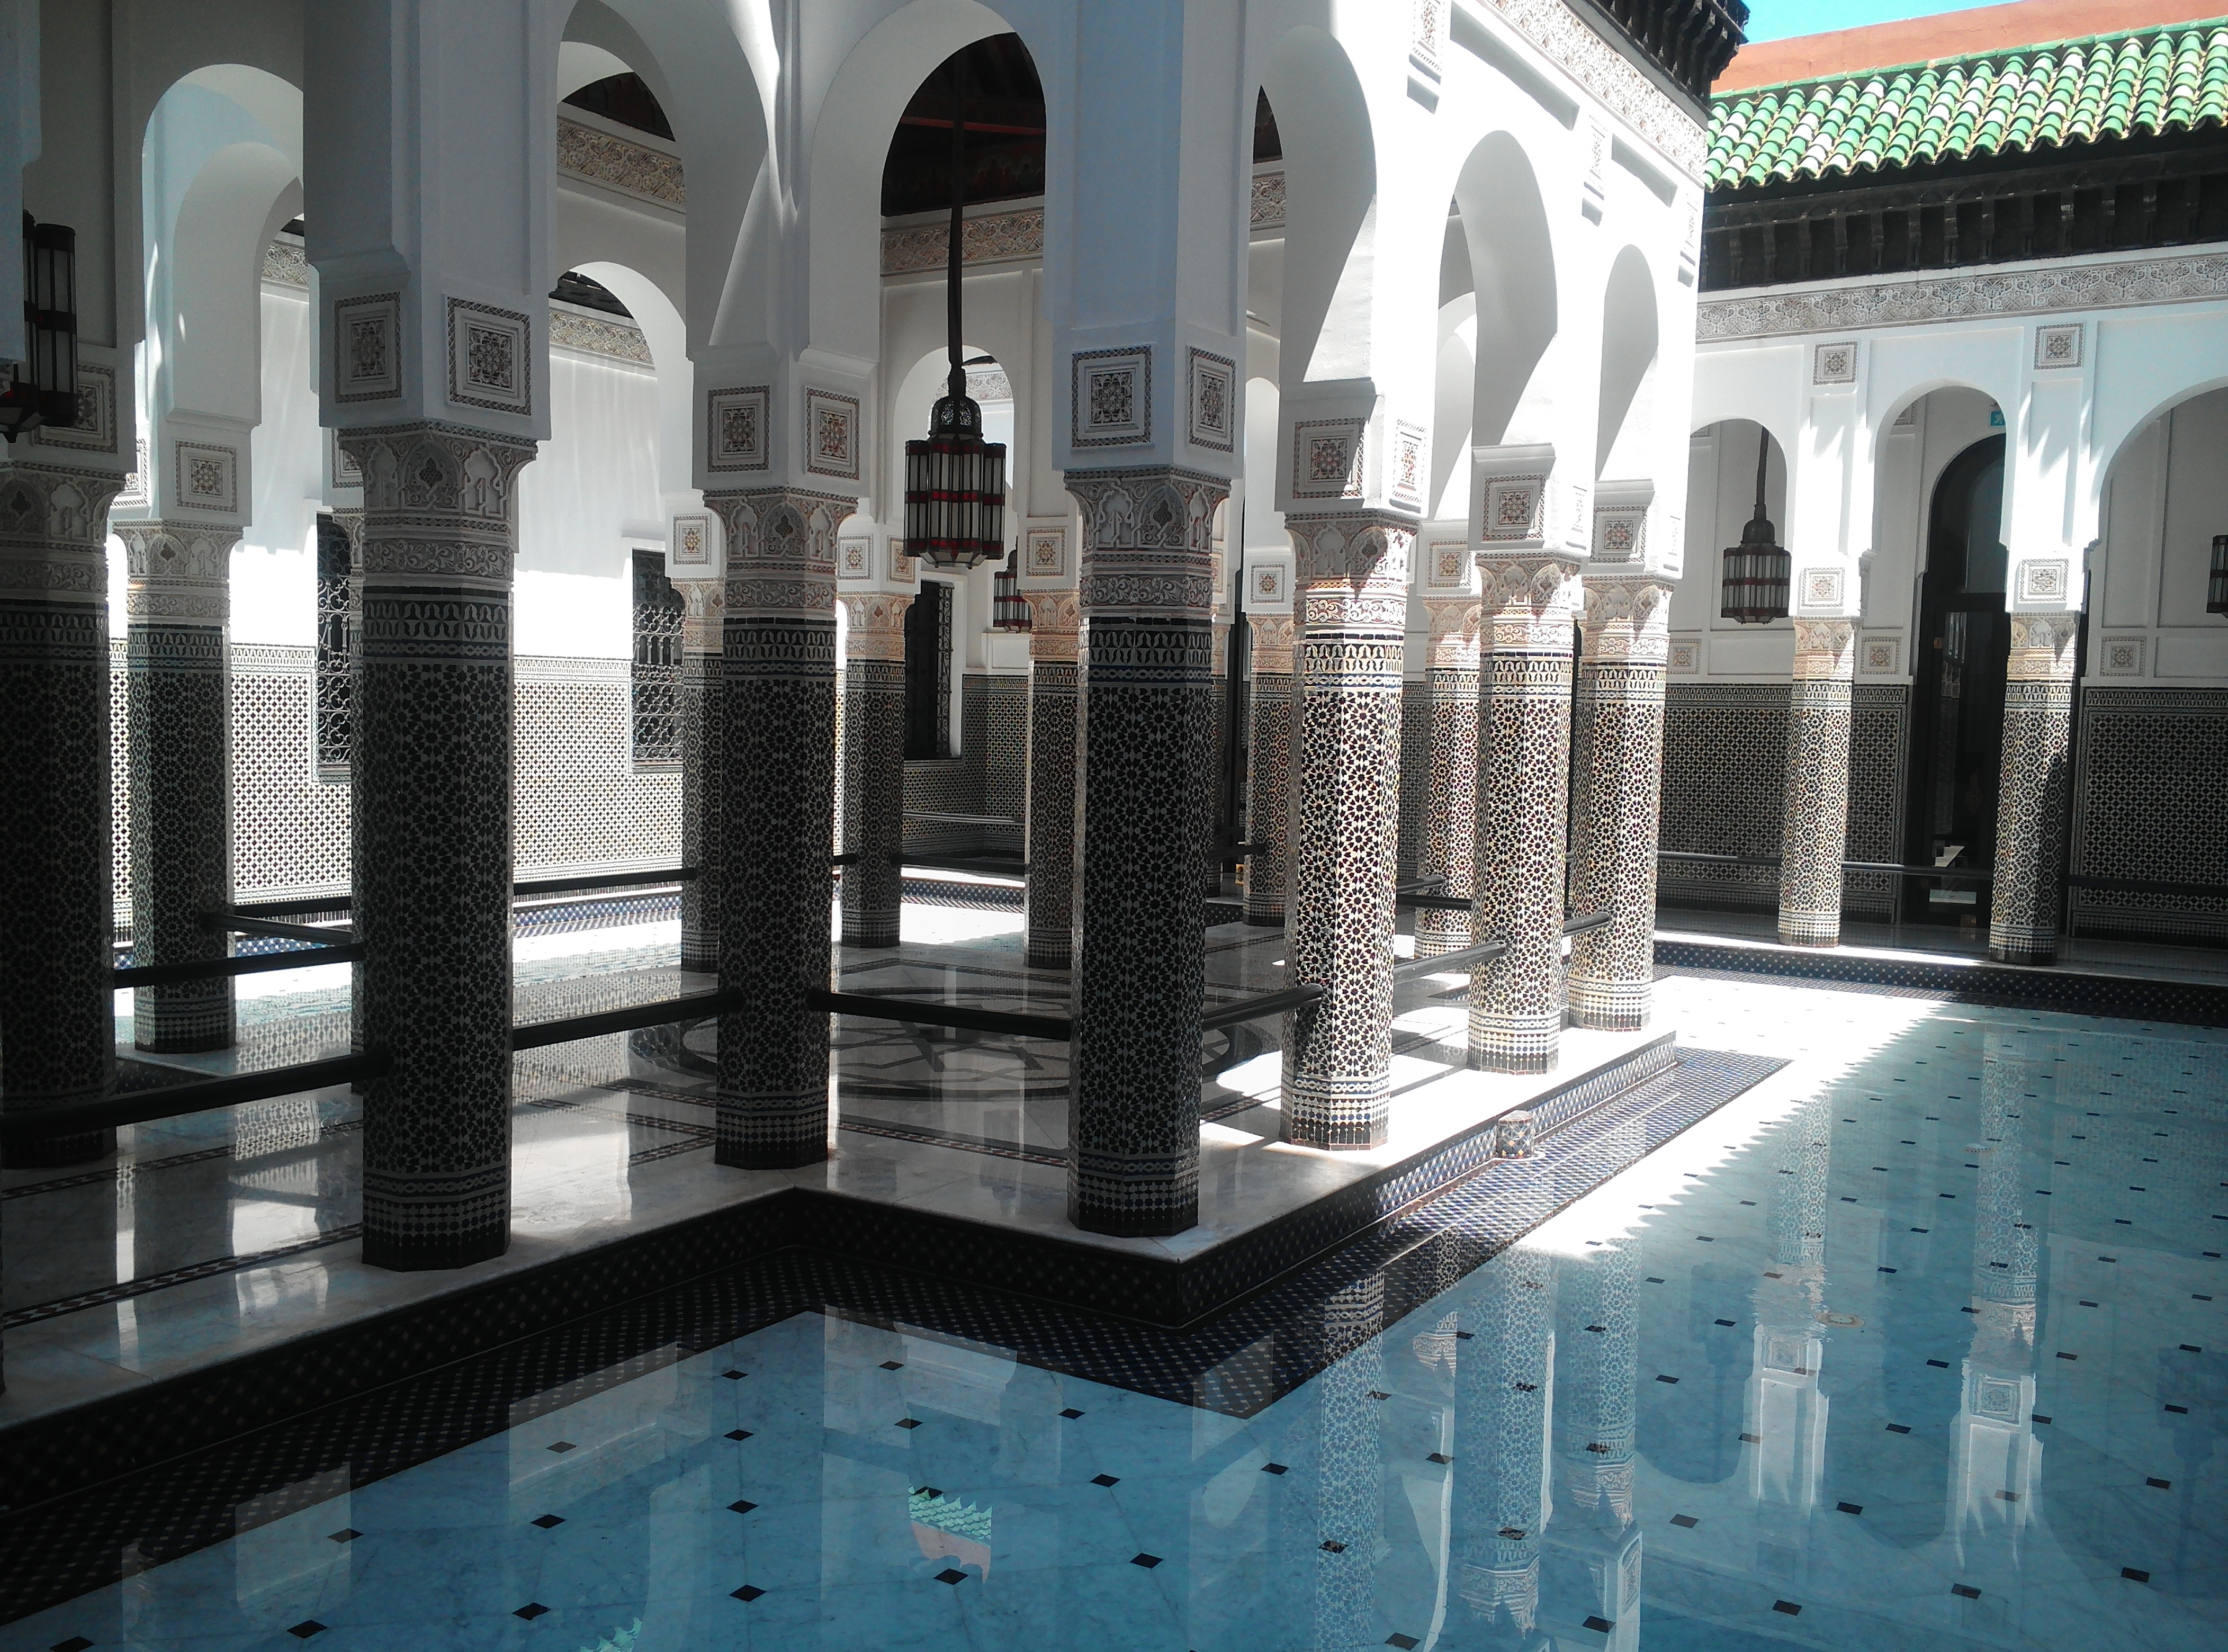
architecture, structure, building, palace, travel, pattern, column, africa, tourism, marrakech, morocco, mosque, culture, islam, tourist attraction, moroccan, arabic, medina, islamic, arab, marrakesh